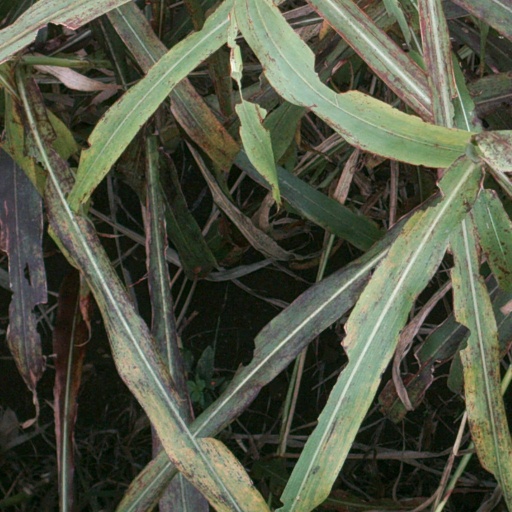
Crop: sorghum